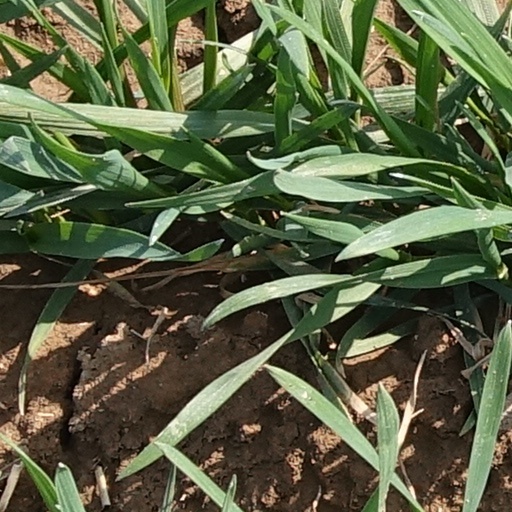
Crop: wheat